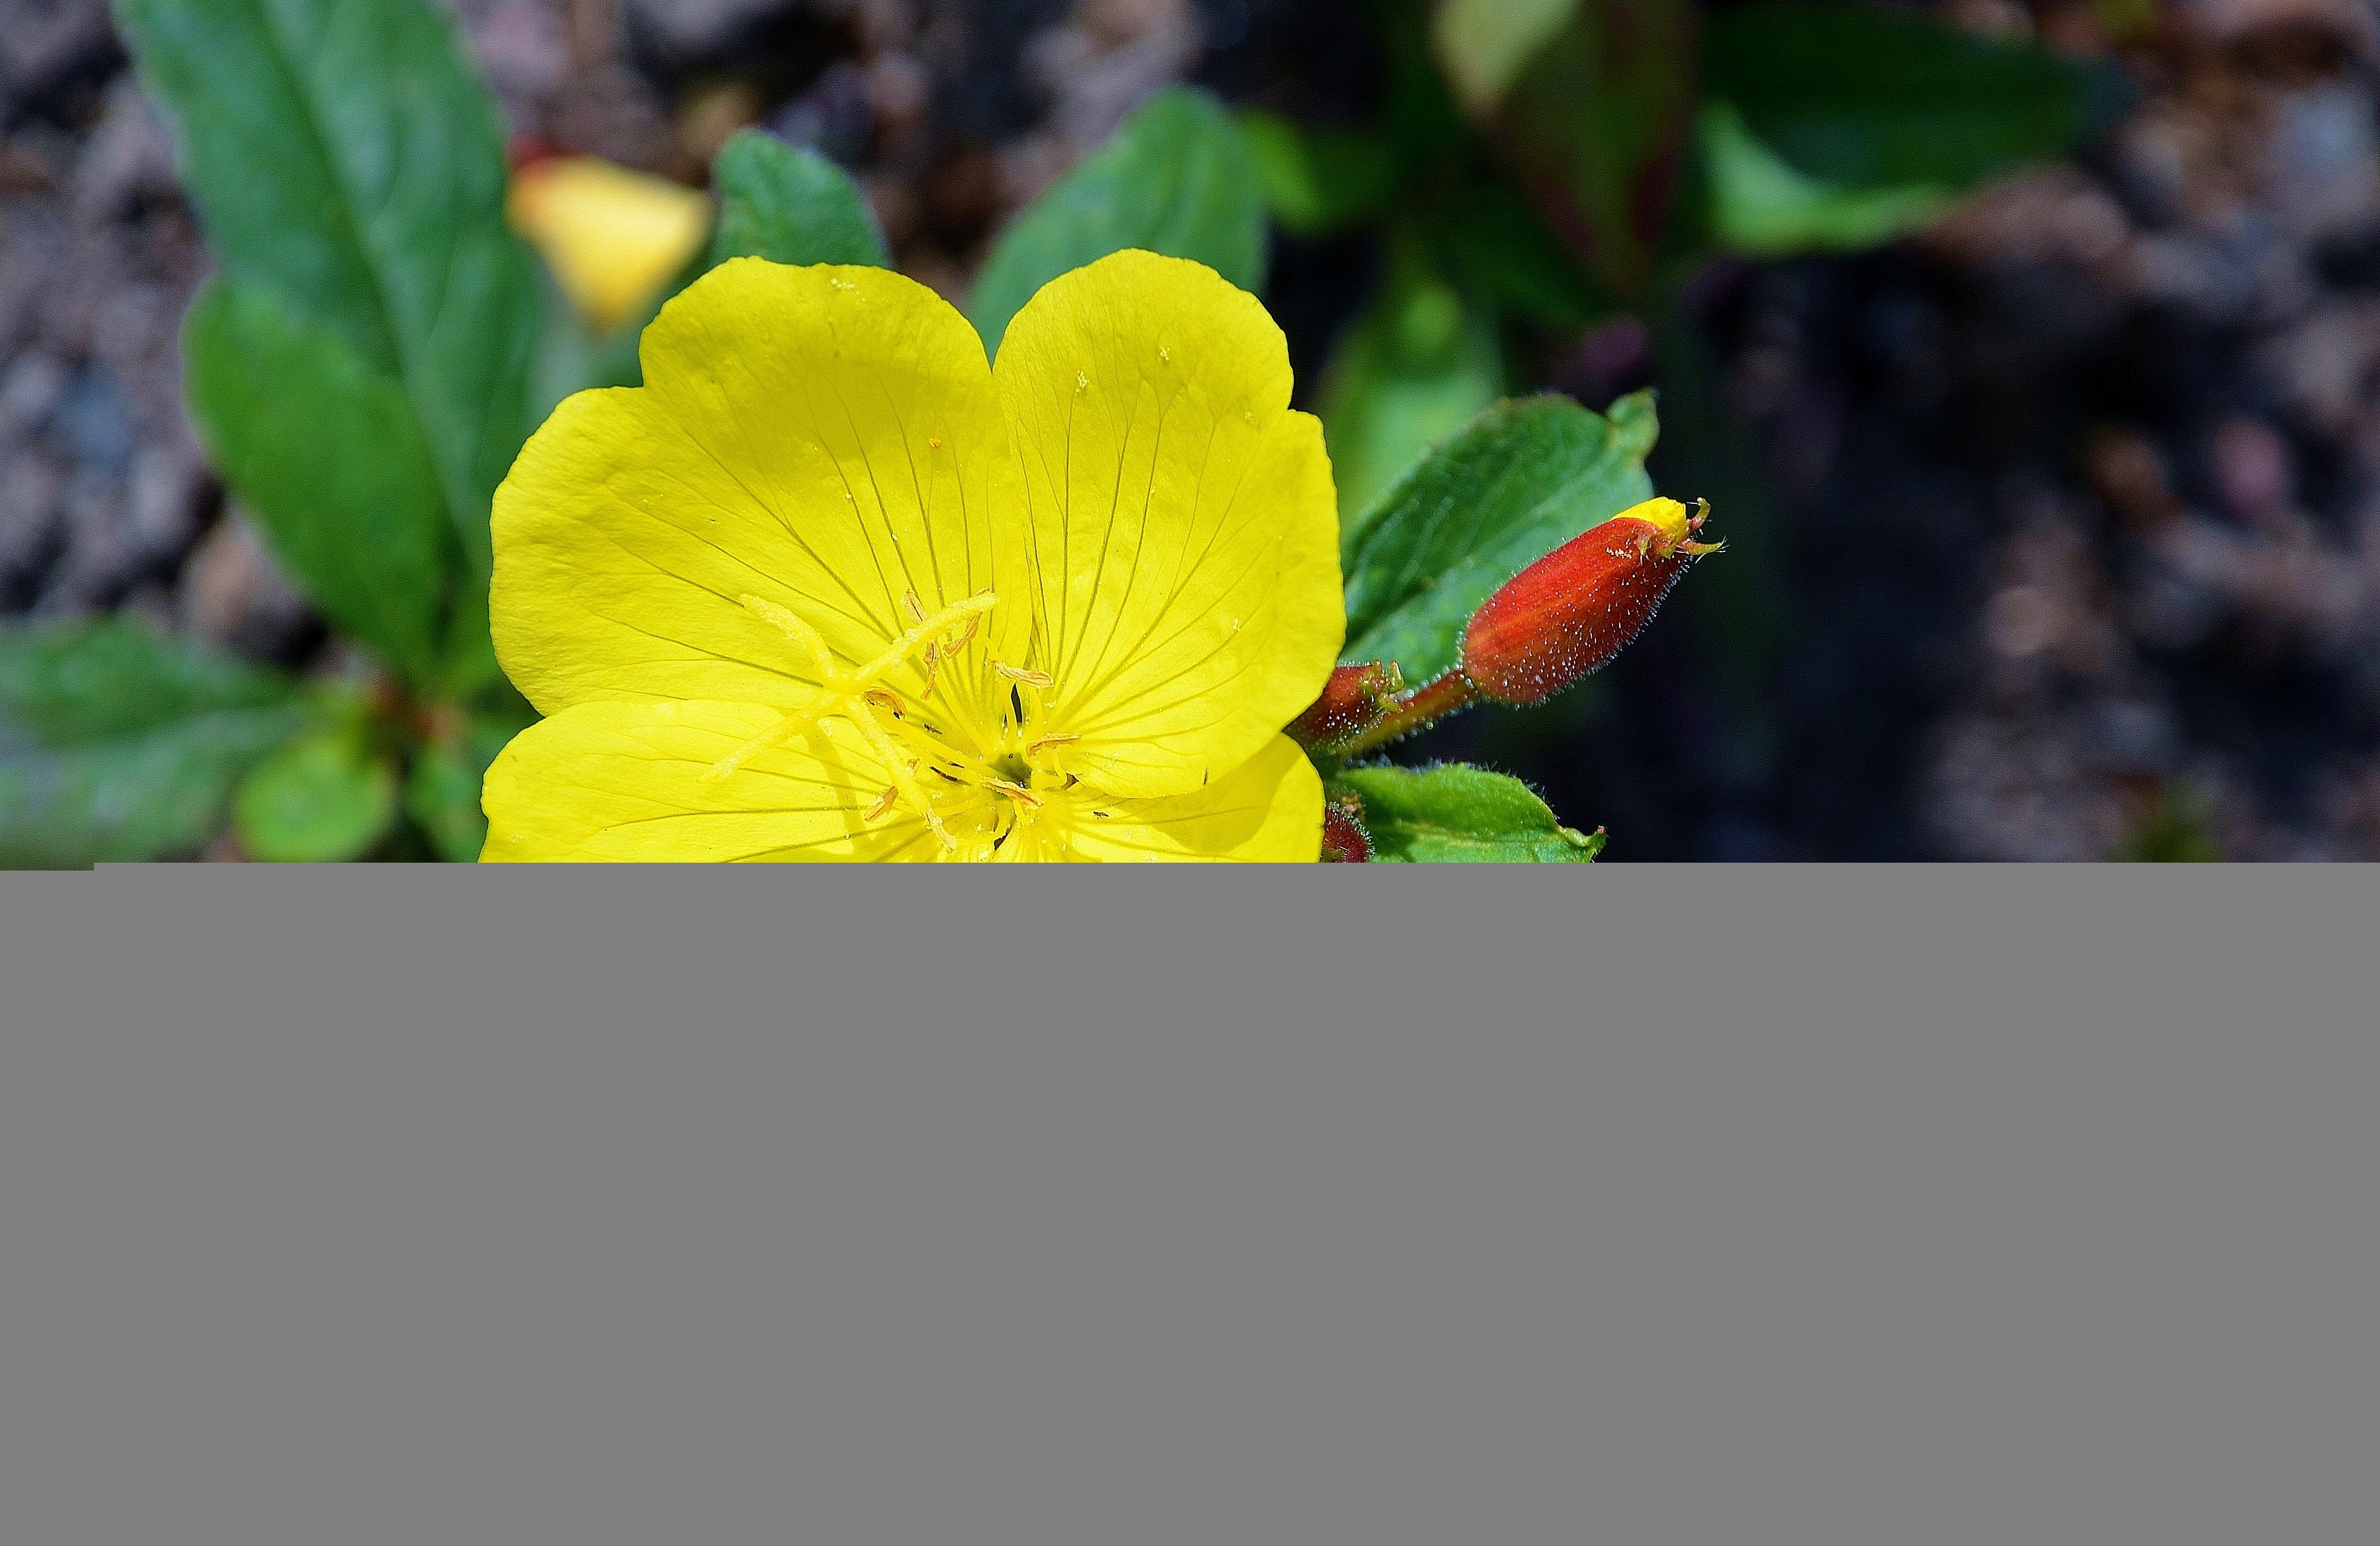
blossom, plant, photography, dandelion, leaf, flower, petal, green, produce, macro, botany, yellow, flora, yellow flower, wildflower, flowers, macro photography, flowering plant, land plant